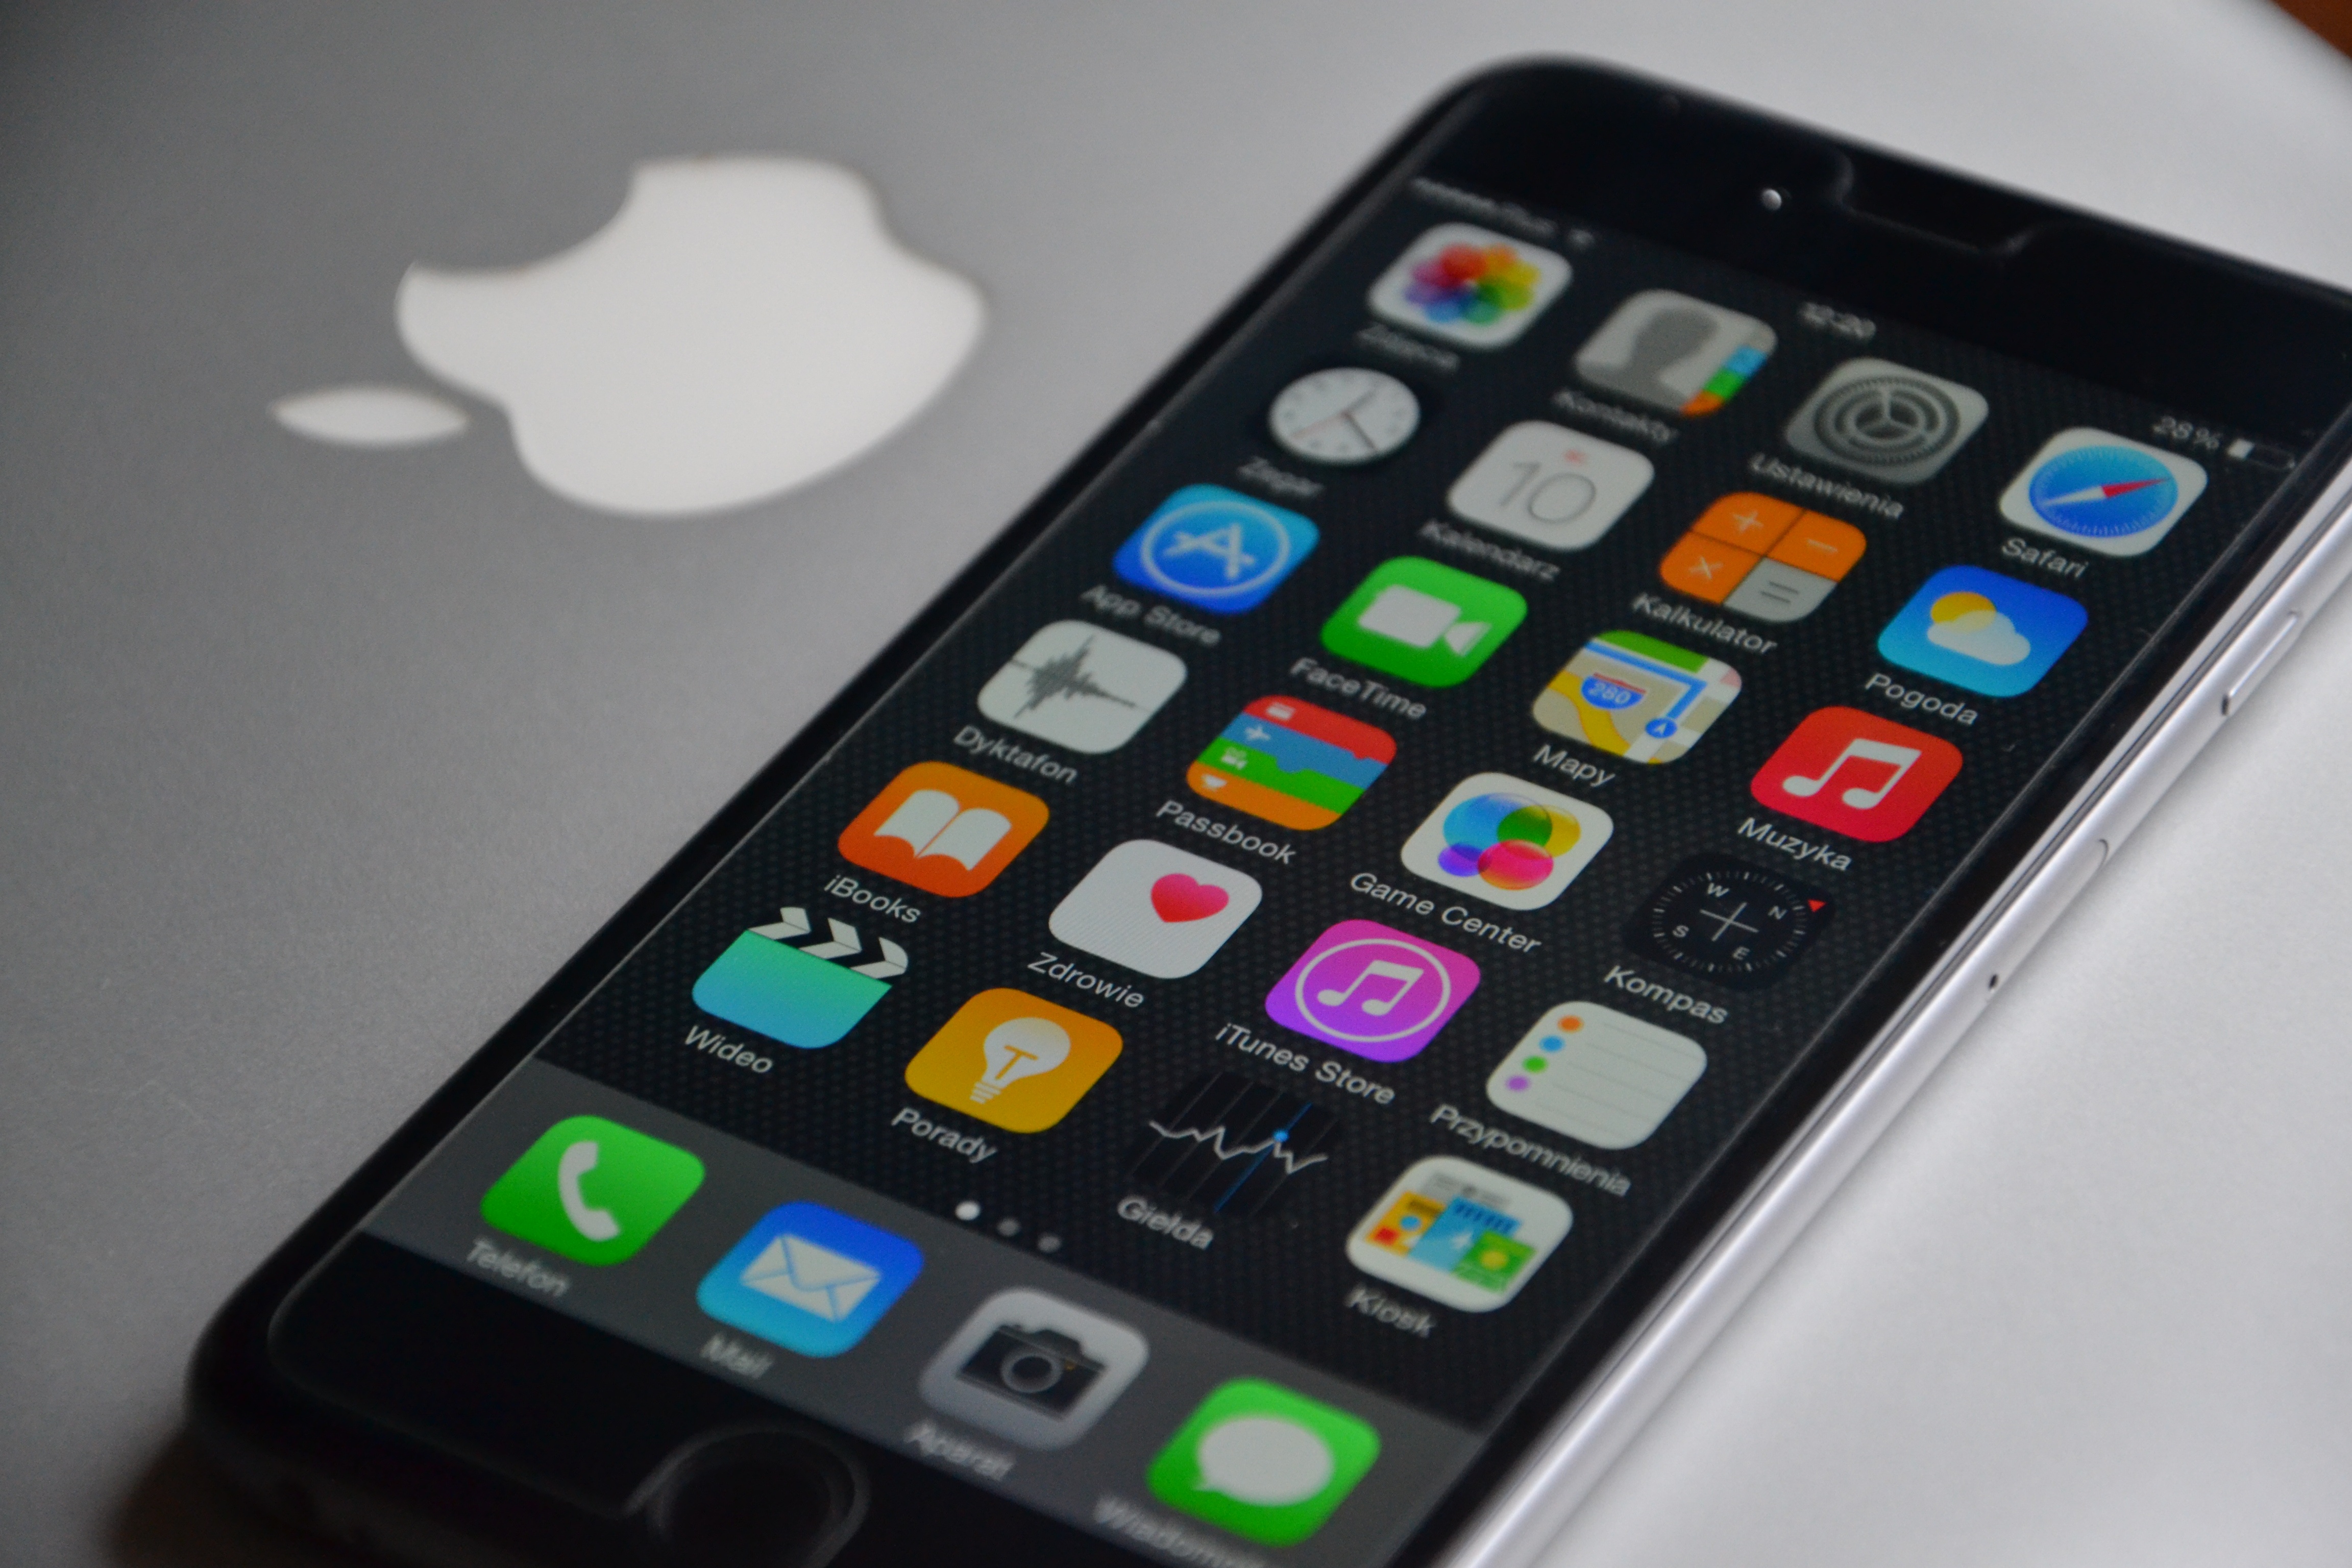
iphone, computer, smartphone, macbook, mac, apple, technology, phone, telephone, gadget, mobile phone, iphone 6, macbook pro, electronics, logo, call, fast, plus, multimedia, cell, electronic equipment, to write, cellular phone, sms, mac book, iphone 6 plus, apple iphone, electronic device, portable communications device, communication device, feature phone, iphone plus, phablet